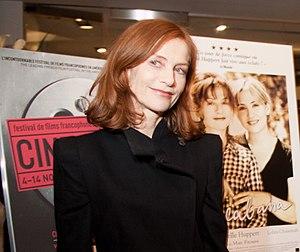
Isabelle Huppert invitée en 2010 à Cinemania
Copacabana est un film français réalisé par Marc Fitoussi, sorti en 2010.